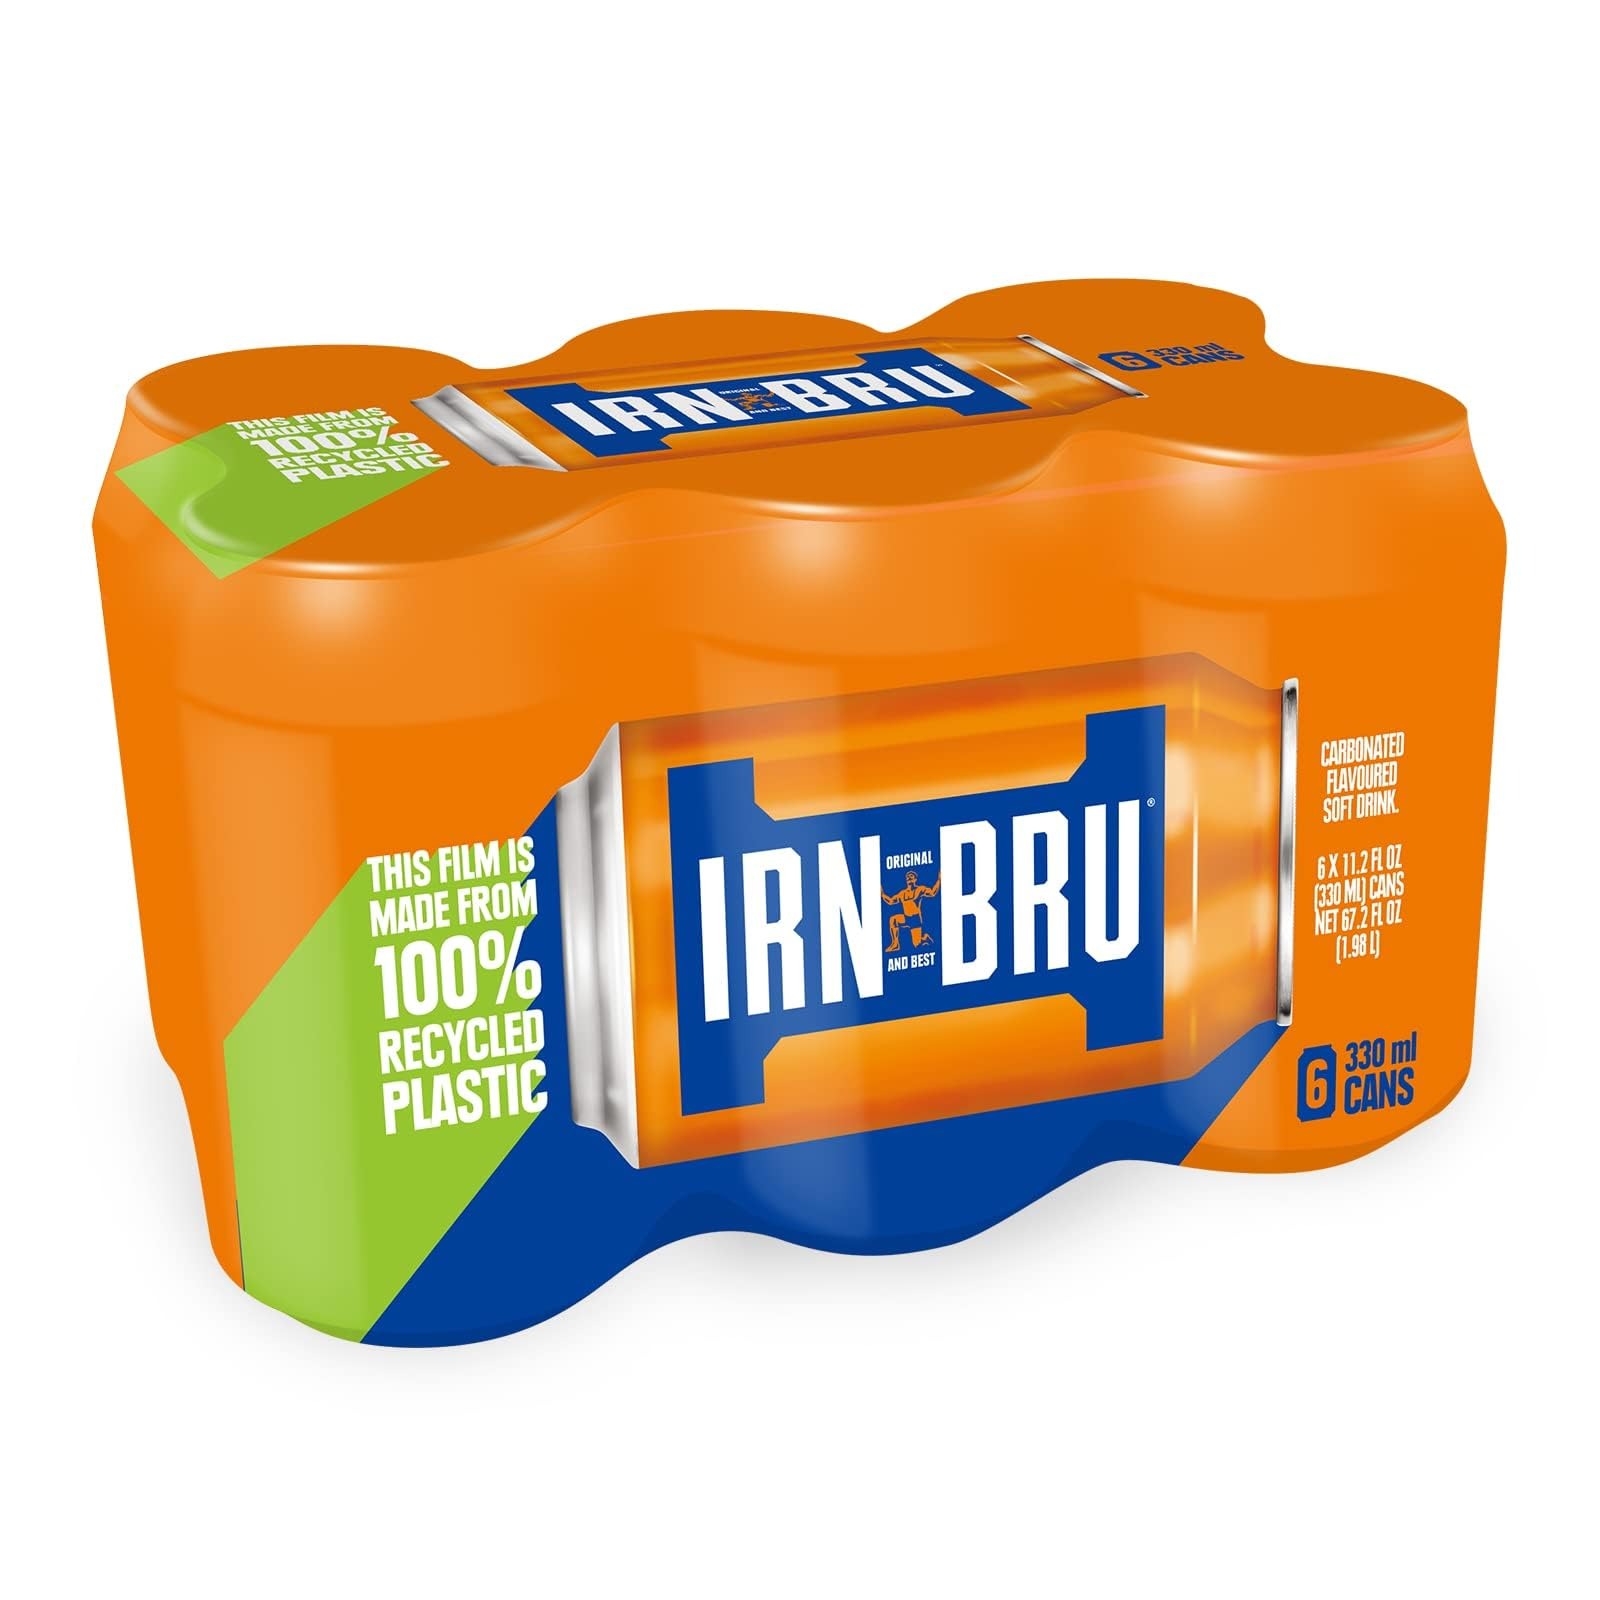
Item Name: IRN-BRU From AG Barr The Original and Best Sparkling Flavored Soft Drink | A Scottish Favorite | 330 ML (Pack of 6)
Value: 66.6
Unit: Fl Oz

Price: 12.94